The Player of Games

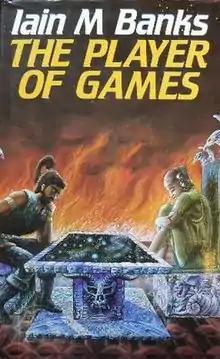
First edition

The Player of Games is a science fiction novel by Scottish writer Iain M. Banks, first published in 1988. It was the second published Culture novel. A film version was planned by Pathé in the 1990s, but was abandoned.